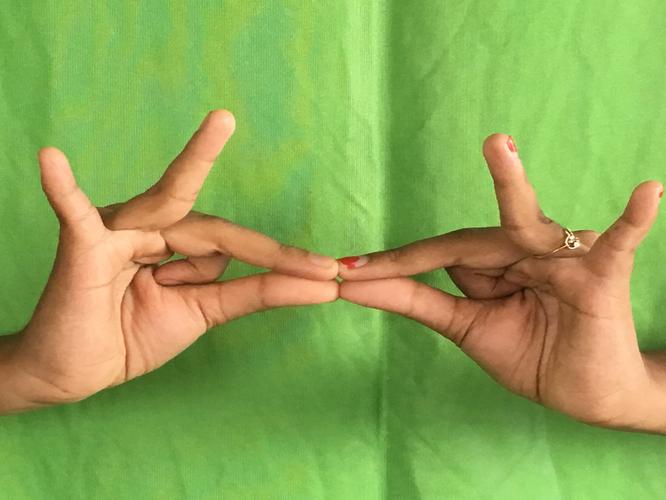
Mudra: Sakata
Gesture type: double_hand